Lakers–Clippers rivalry

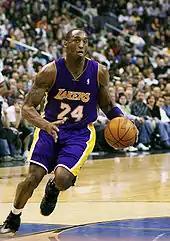
Kobe Bryant in 2004 considered signing with the Clippers before re-signing with the Lakers.

By 1986, the Lakers were still undefeated against the Clippers, and AP offered that it was "a crosstown rivalry that hasn't been much of one." Lakers fans would outnumber Clippers fans at the Sports Arena during the teams' matchups for years until 1992, when the Clippers had their first winning season since 1978–79 and their first playoff appearance since 1976. The Lakers, on the other hand, struggled in 1991–92 with Lakers great Magic Johnson's retirement after he tested positive for HIV. The Clippers ended a 27-game Forum losing streak against the Lakers that season, and they finished with a better record than the Lakers. They again finished ahead of the Lakers in 1992–93. They also won the season series against the Lakers for the first time since moving to Los Angeles. It was also their first as a franchise since 1974–75, when they were still the Buffalo Braves. In 1993–94, both teams missed the playoffs marking the first time that both teams had missed the postseason in the same season, a feat that was later repeated in the 2004–2005 season, when the Clippers finished 37-45 and the Lakers finished 34–48.